Vanuatu

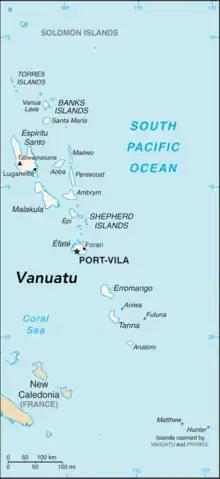
Map of Vanuatu with its capital, Port Vila, located on its third largest island

The Second World War brought immense change to the archipelago. The fall of France to Nazi Germany in 1940 allowed Britain to gain a greater level of authority on the islands. The Australian military stationed a 2,000-strong force on Malakula in a bid to protect Australia from a possible Japanese invasion. Following the Japanese attack on Pearl Harbor on 7 December 1941, the United States joined the war on the Allied side; Japan soon advanced rapidly throughout Melanesia and was in possession of much of what is now Papua New Guinea and the Solomon Islands by April 1942, leaving the New Hebrides on the frontline of any further advance. To forestall this, from May 1942 US troops were stationed on the islands, where they built airstrips, roads, military bases and an array of other supporting infrastructure on Efate and Espiritu Santo.